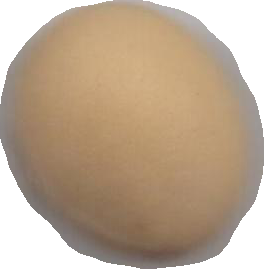
Variety: Grobogan